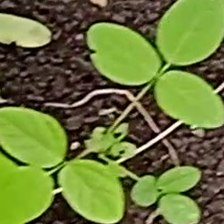
Weed species: Asian_Pigeonwings_(Clitoria Ternatea)